Seagate Barracuda

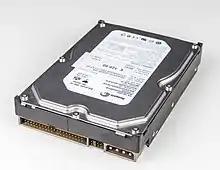
Seagate Barracuda 7200.10 ST3500630A, 500 GB, ATA/100

Available in capacities between 80 GB to 750 GB and either an ATA/100 or SATA 3 Gbit/s interface. 2, 8 or 16 MB of cache, depending on the model. This was the first Seagate hard drive to use perpendicular magnetic recording (PMR) technology (only in 250 GB SATA models: ST3250410AS with 16 MB of cache and ST3250310AS with 8 MB of cache). The 80 and 160gb models continue to use Longitudinal magnetic recording and higher capacities (320-750gb also use PMR). Seagate announced launch of Barracuda 7200.10 on April 26, 2006. 250 GB PMR models were launched on June 7, 2007.